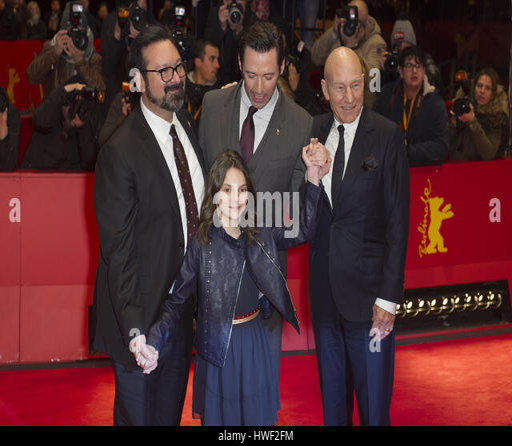
director and cast attend the premiere for person at festival